Kilometer 31

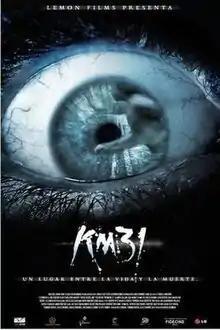
Theatrical poster

Kilometer 31 (Kilómetro 31 or km 31) is a 2006 Mexican supernatural horror film, written and directed by Rigoberto Castañeda. The film is inspired by the Crying Woman legend (La Llorona) and legends about highway ghosts.